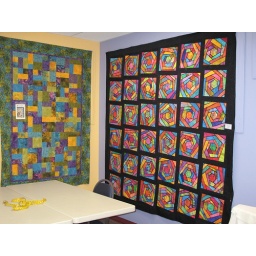
I used to work in a sewing machine and quilting store and the photo is taken in the classroom there.